Chester Roman Amphitheatre

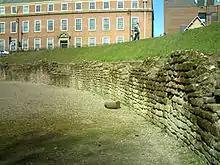
The retaining wall surrounding the central pit

The first amphitheatre is believed to have been a simple structure built by Legio II "Adiutrix" during their brief posting in Chester at some point in the late 70s, but was soon rebuilt by Legio XX "Valeria Victrix" when Legio II "Adiutrix" were reposted to the Danube region in 86. This amphitheatre fell into disuse when Legio XX were assigned to the construction of Hadrian's Wall, and upon their return around 275, the amphitheatre was once again rebuilt.